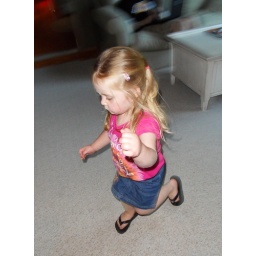
Tori running around in the house / September 2010